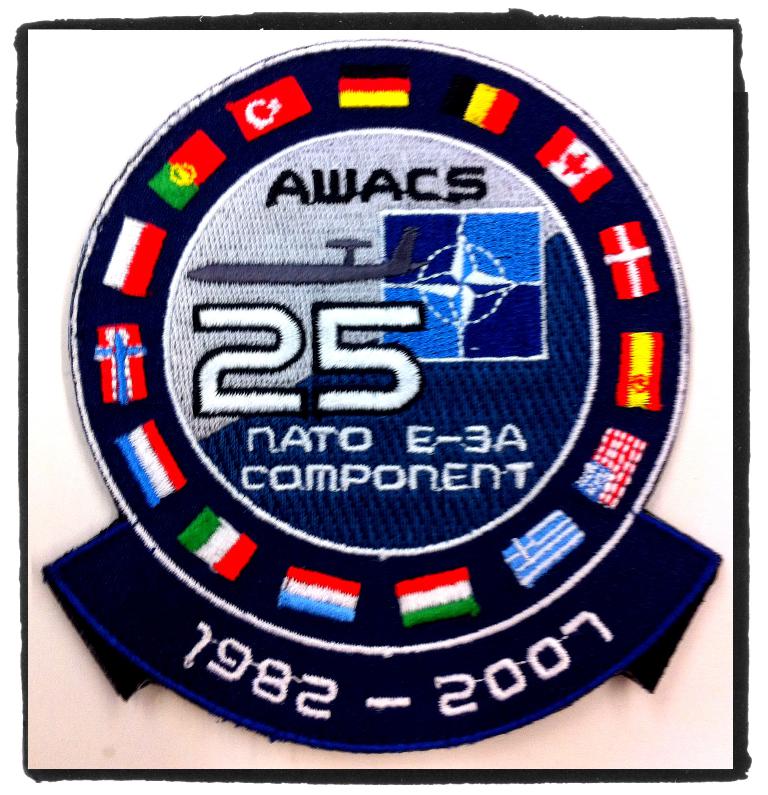
Label: others